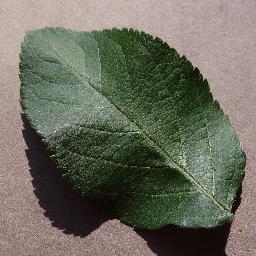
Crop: apple
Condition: healthy